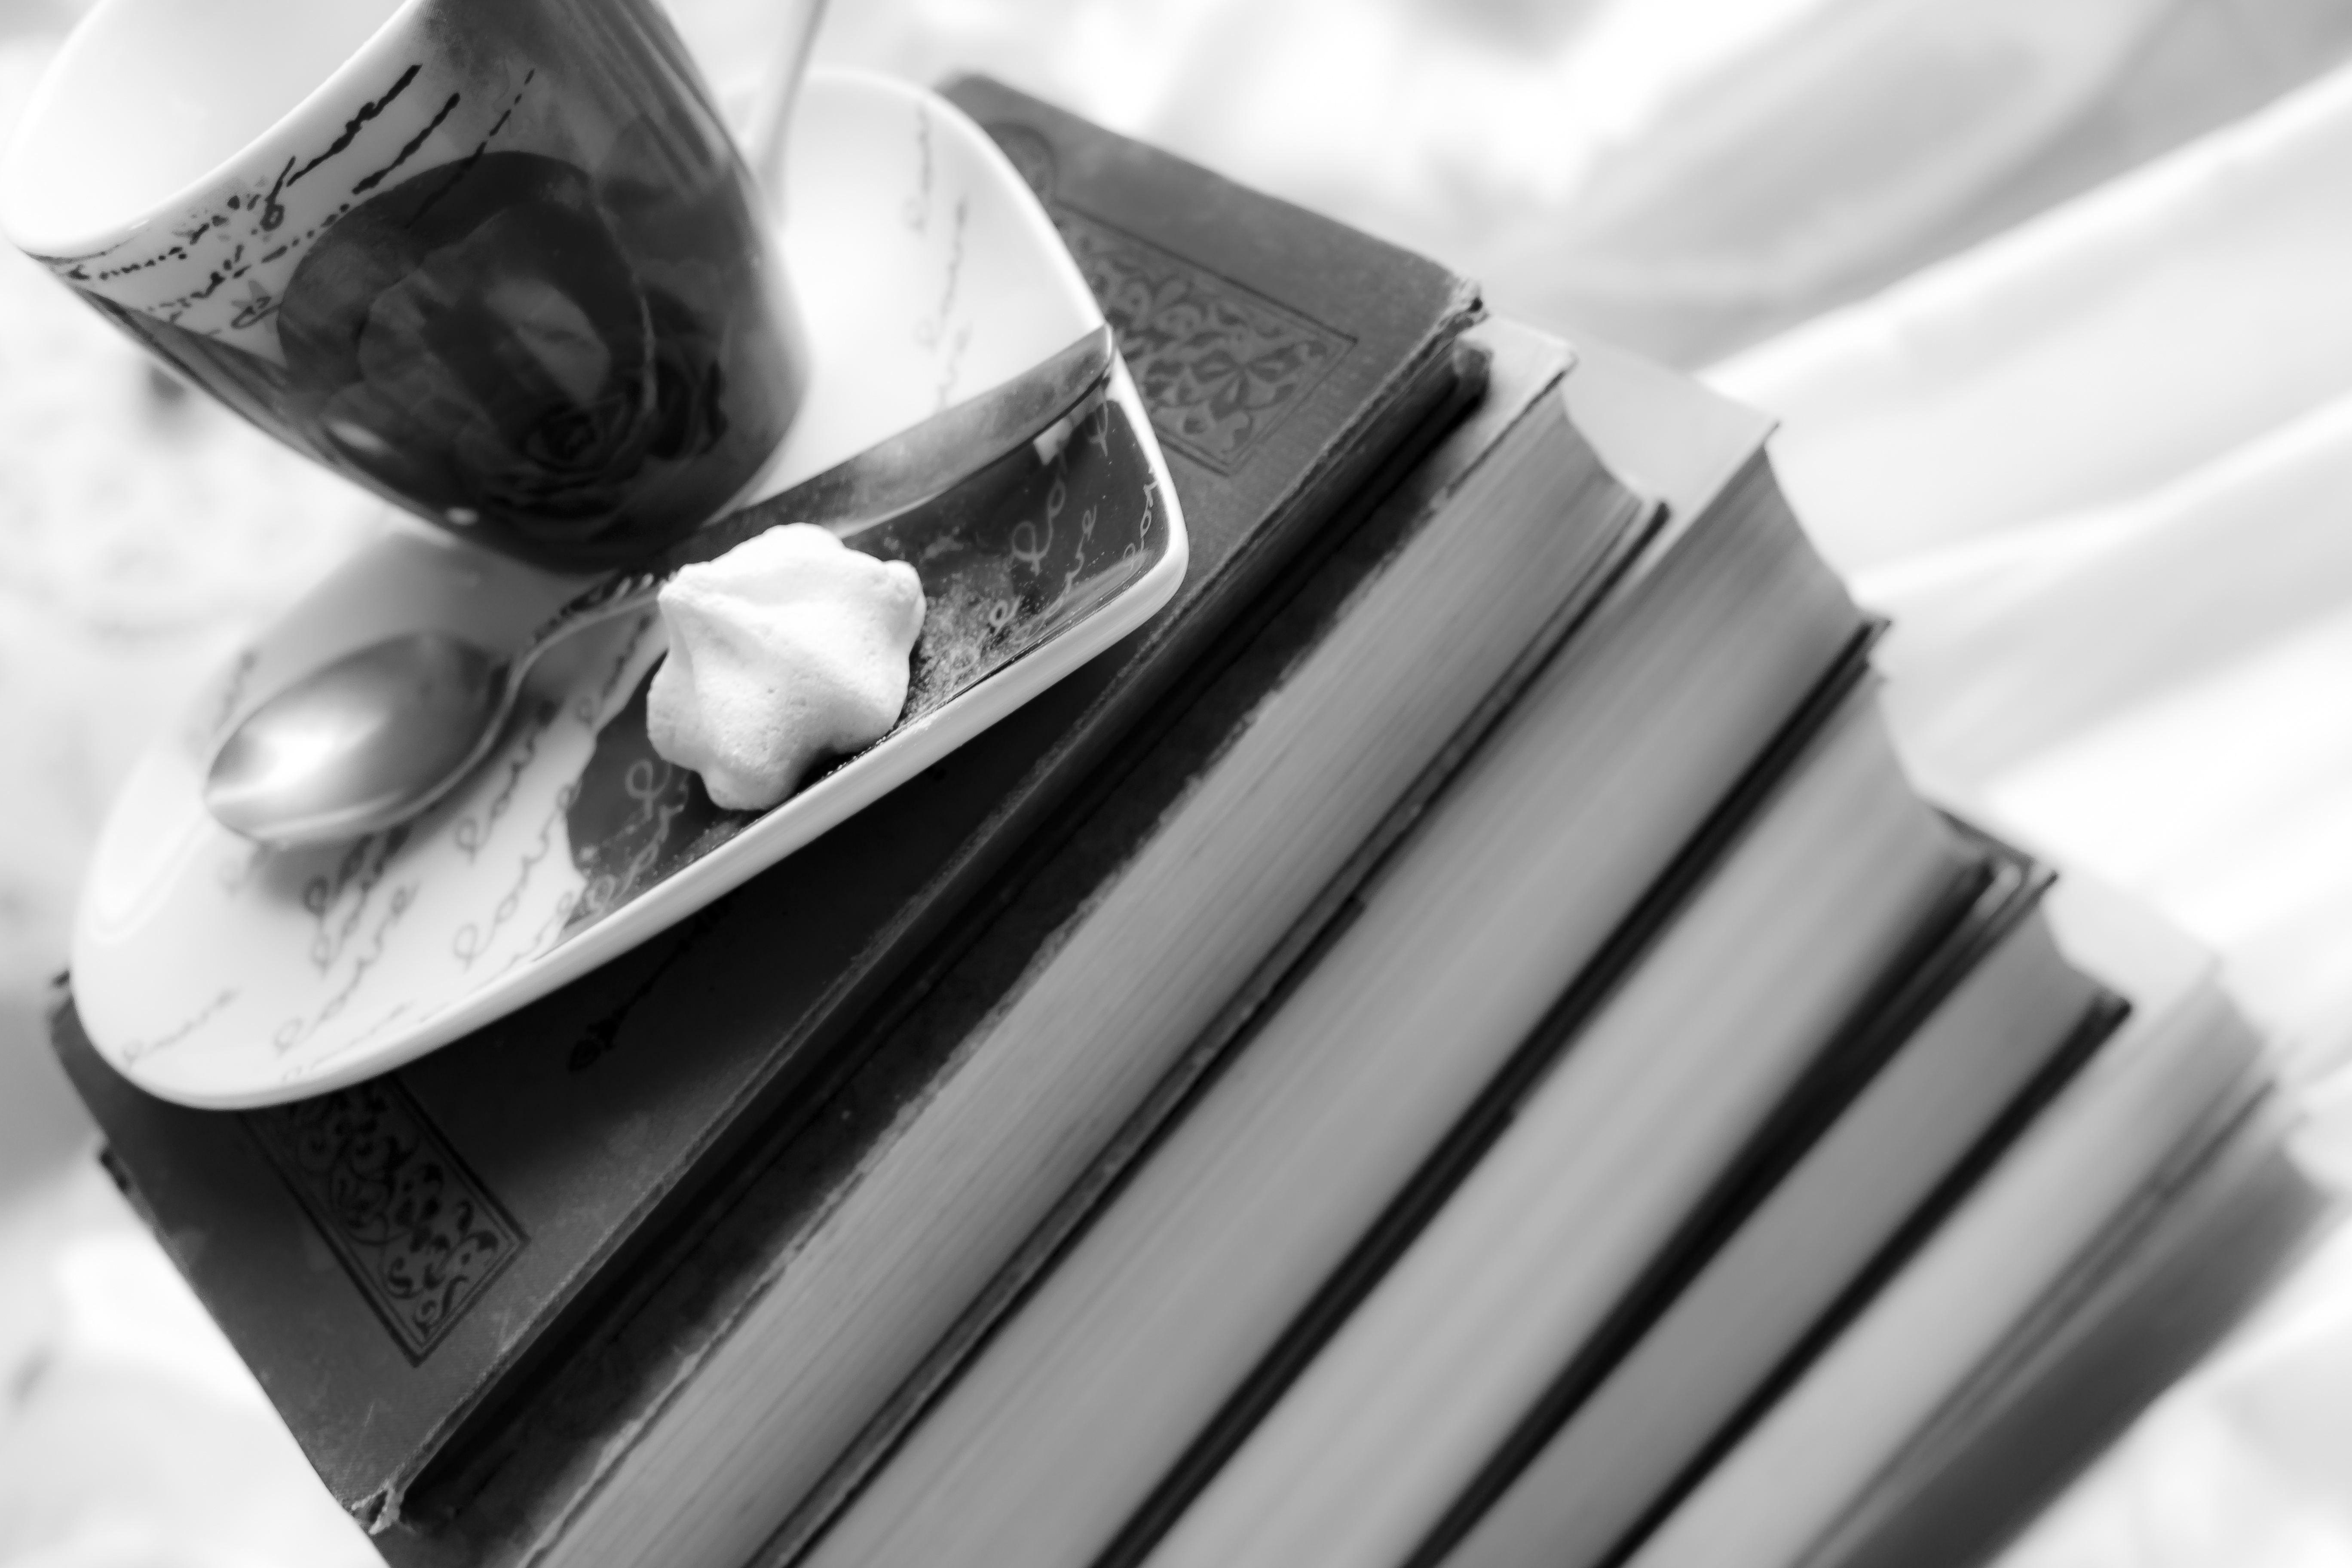
hand, read, coffee, black and white, white, photography, cup, love, drink, stack, black, monochrome, leisure, education, close up, relaxation, books, tee, thick, hobby, form, recovery, much, formed, monochrome photography